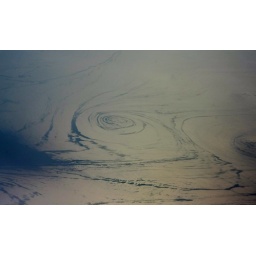
This was my view from the window of a plane over the Black Sea. Not sure what it is..